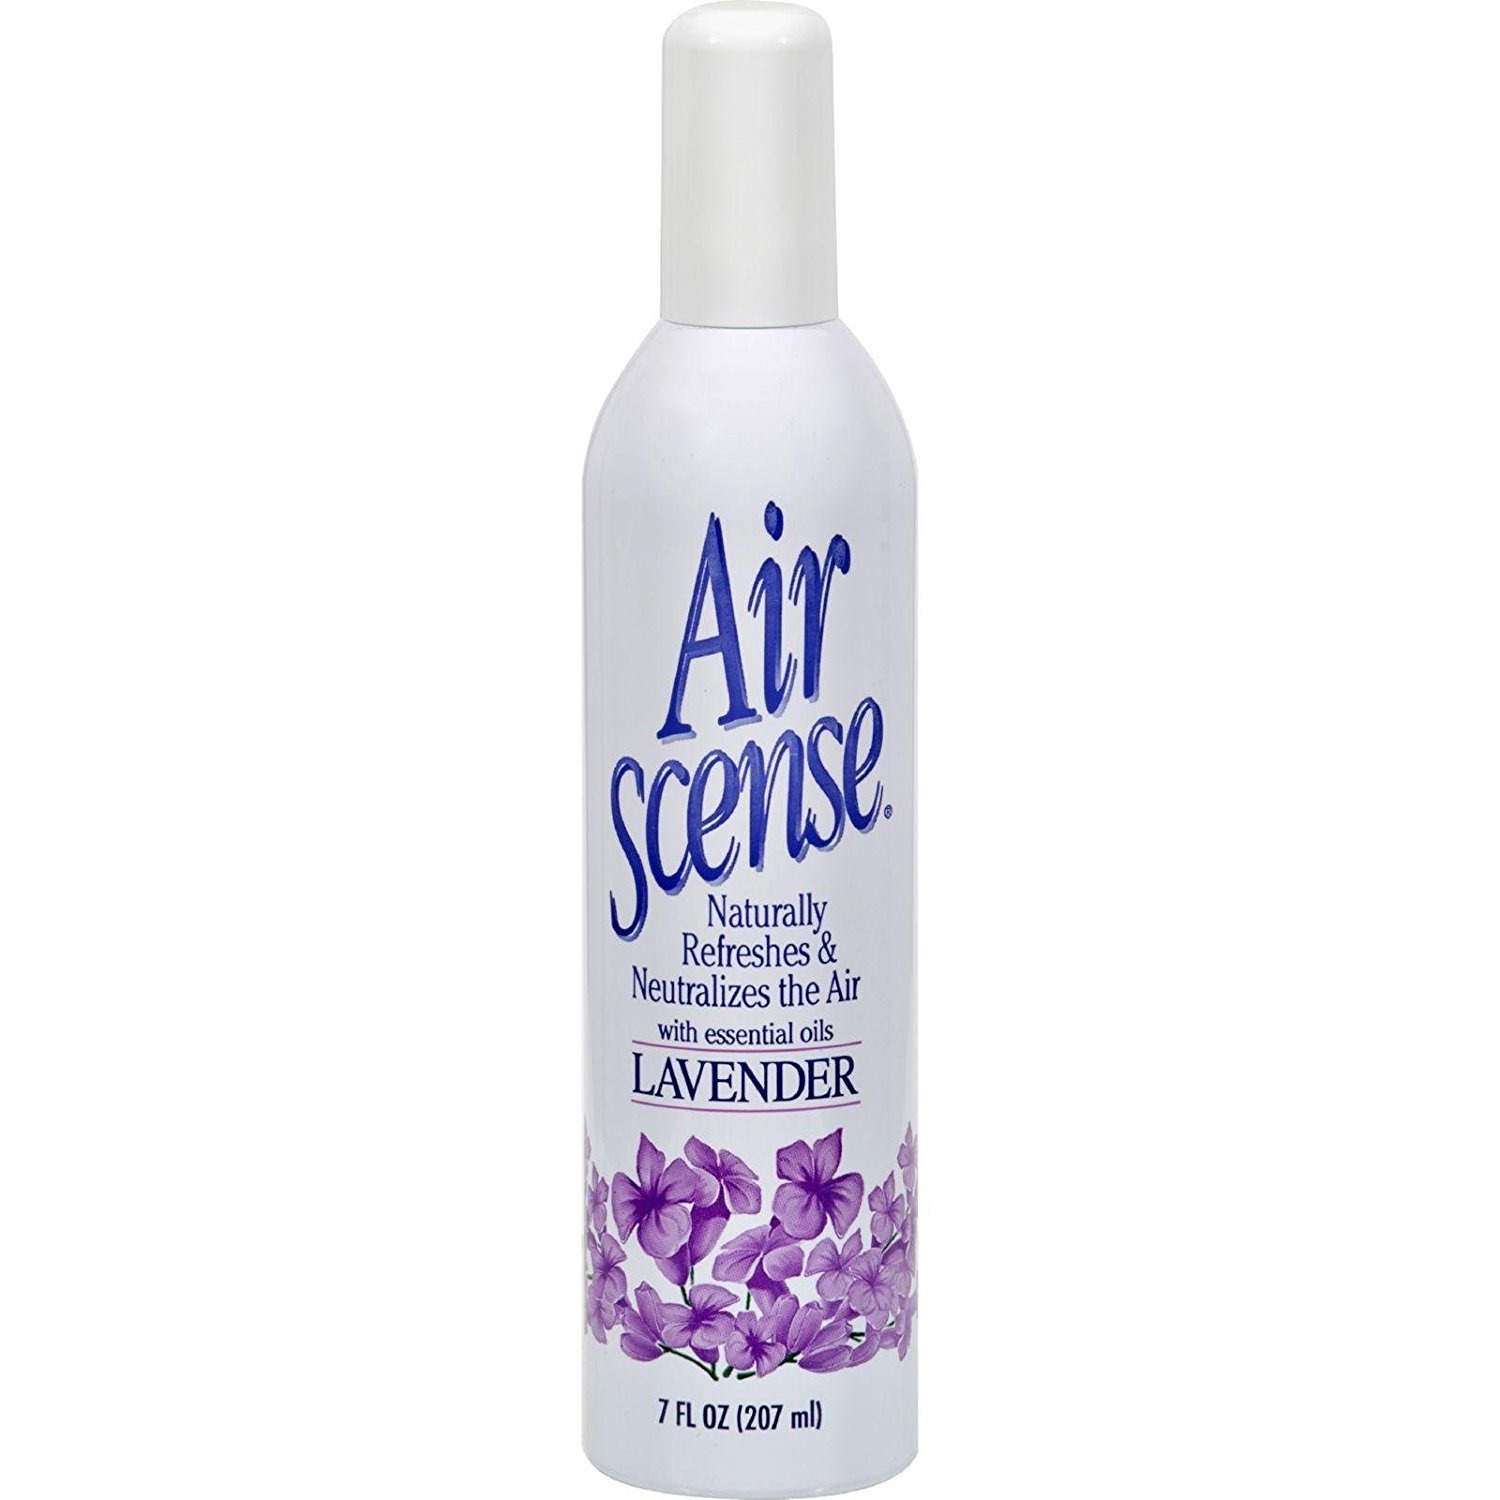
Item Name: AIR SCENSE Lavender Air Freshener, 7 FZ
Bullet Point 1: Contains no synthetic perfumes or harmful phthalates
Bullet Point 2: Cruelty-free
Bullet Point 3: Fresh fragrance and soothing aromatherapy benefits
Bullet Point 4: Made with natural essential oils that safely attract and neutralize odors
Bullet Point 5: One 7 fl oz can of Air Scense non-aerosol lavender air freshener
Product Description: Lifestyle
Value: 7.0
Unit: Fl Oz

Price: 14.98